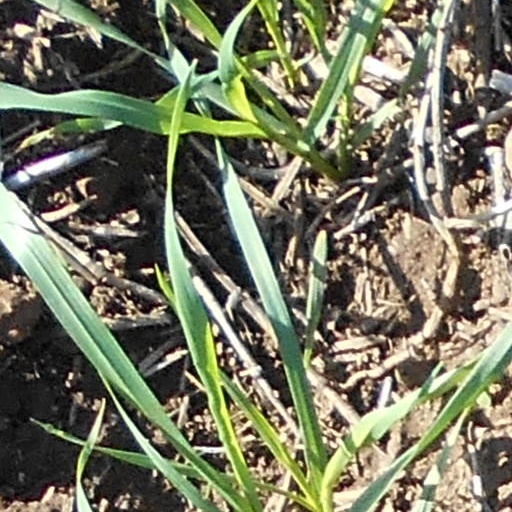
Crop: wheat